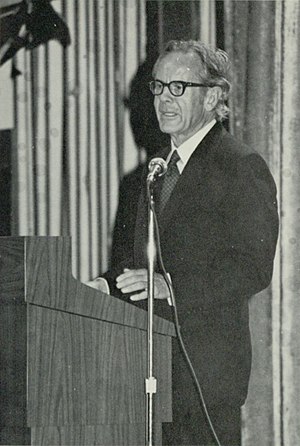
Rollo May
Rollo Reece May var en amerikansk eksistentiel psykolog og forfatter til den indflydelsesrige bog Love and Will.